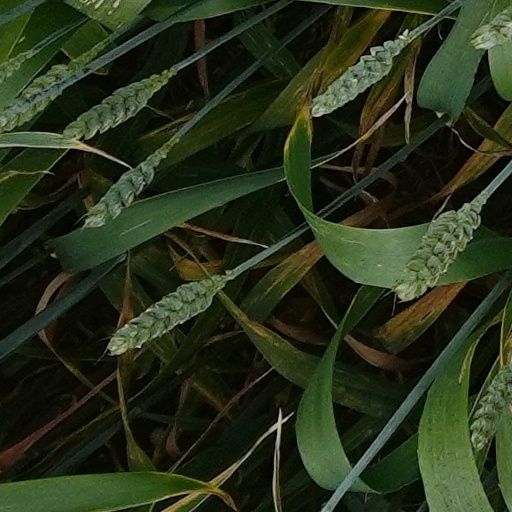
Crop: wheat